Island Gardens DLR station

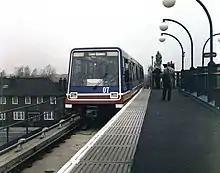
Island Gardens in 1987

London Buses routes 135, the "D" prefix route D7 and night route N550 serve the station.